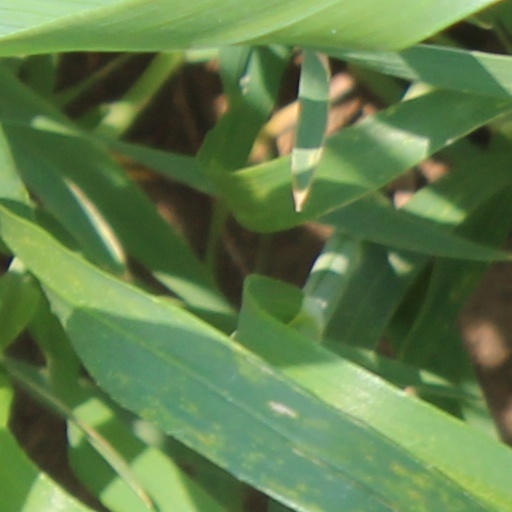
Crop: wheat